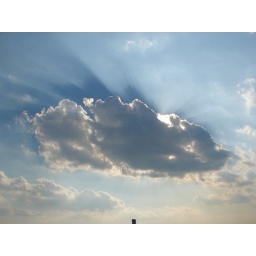
sun behind the clouds viewed from cruise ship in the northern atlantic ocean